Blackburn

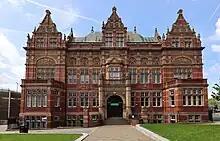
Blackburn's 19th-century Technical School

Blackburn's statue of Queen Victoria stands next to the cathedral grounds overlooking the Cathedral Square. Victoria's fourth daughter, Princess Louise, Duchess of Argyll, unveiled the statue on 30 September 1905. It was sculpted by the Australian Sir Bertram McKennal out of white Sicilian marble and stands on a grey granite plinth. It is high and weighs , while the plinth is high and weighs .